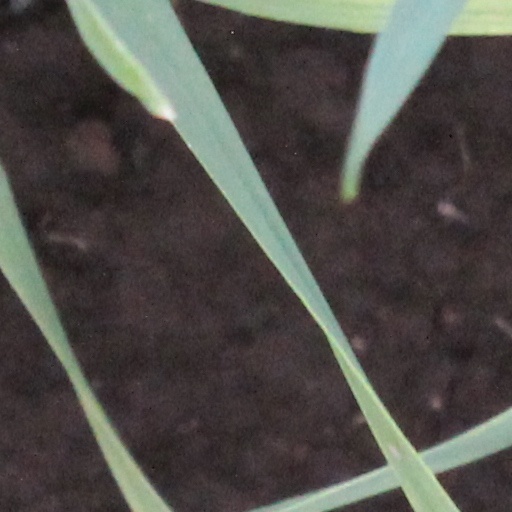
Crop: wheat